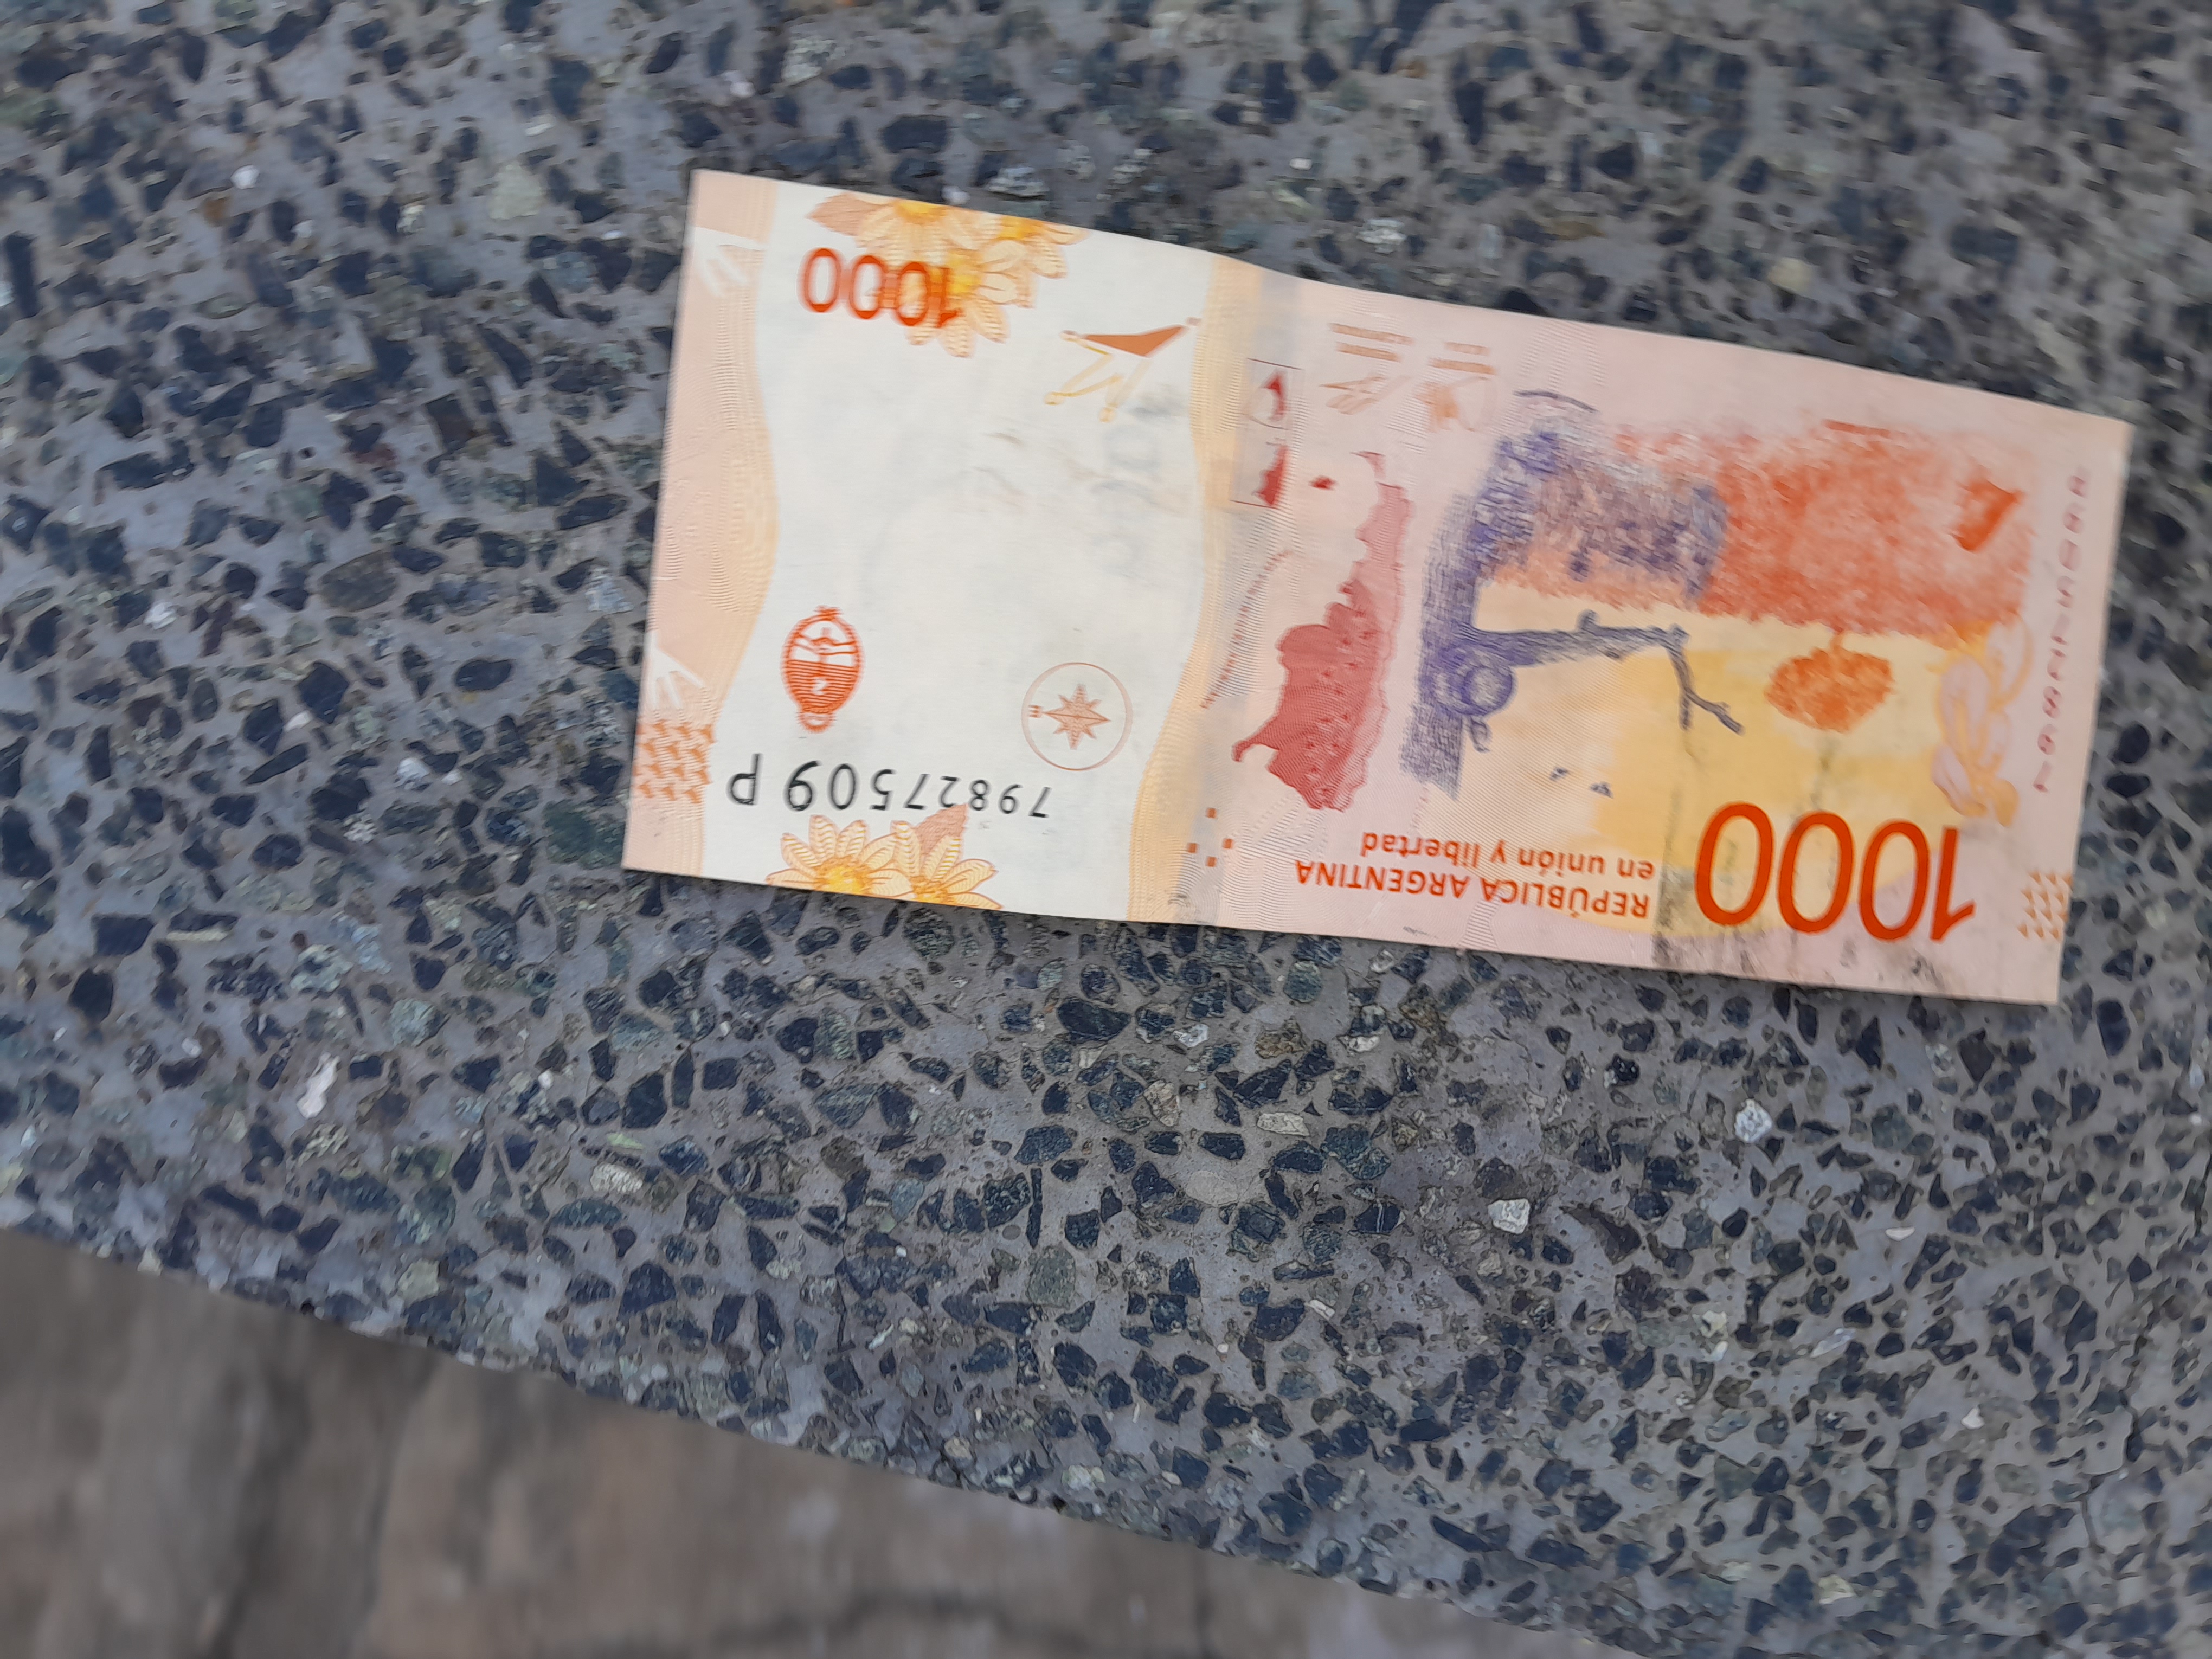
Denominación: 1000